Venues of the 2000 Summer Olympics

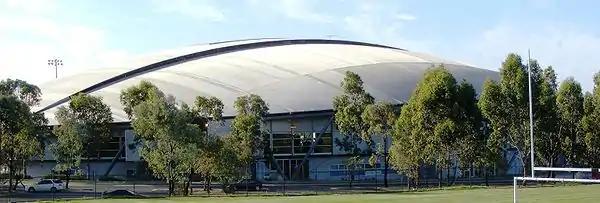
The Dunc Gray Velodrome (pictured in 2008) hosted the track cycling events for the 2000 Summer Olympics

Australia first hosted the Summer Olympics in 1956 at Melbourne. The main venue used was the Melbourne Cricket Ground which hosted the ceremonies (opening/closing), athletic events, and the finals for both field hockey and football.